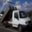
Label: truck